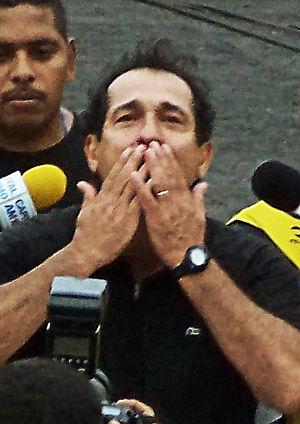
Muricy Ramalho, né le 30 novembre 1955 à São Paulo, est un footballeur devenu ensuite entraîneur.